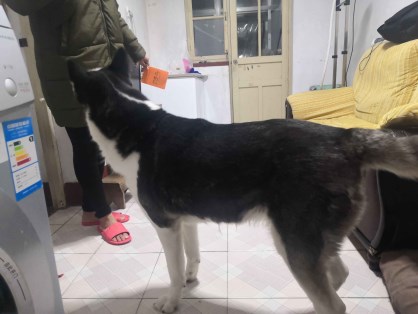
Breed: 1160-n000003-Siberian_husky